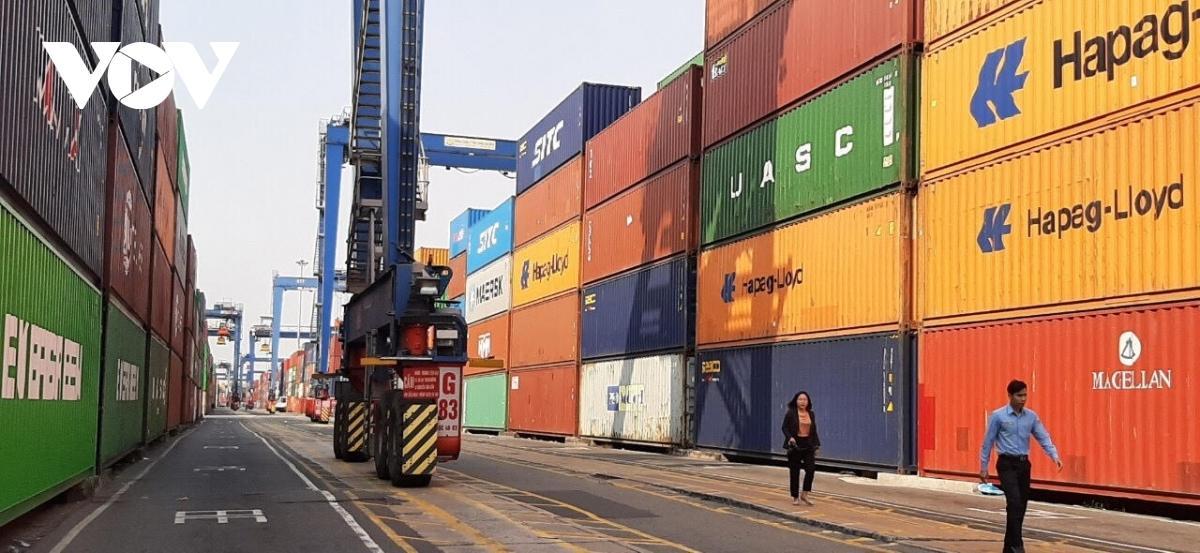
có hai người xuất hiện giữa những thùng hàng container